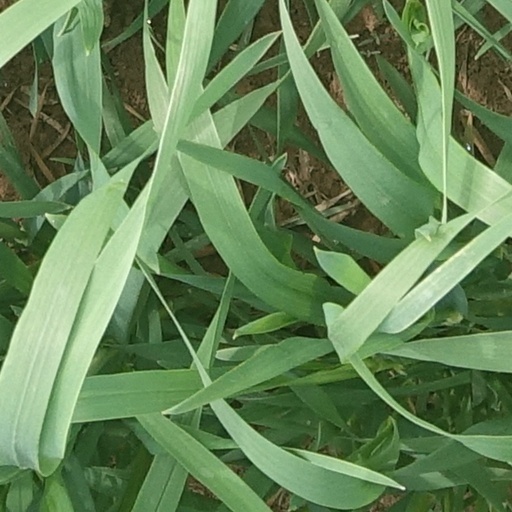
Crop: wheat